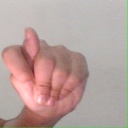
अक्षर: ट